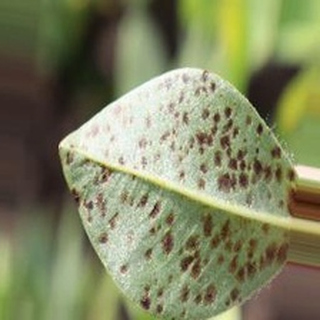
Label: groundnut_rust